Ashley Estes Kavanaugh

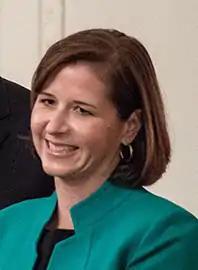
Kavanaugh in 2018

Ashley Estes Kavanaugh is an American public official and former political aide. She is married to Supreme Court Justice Brett Kavanaugh.